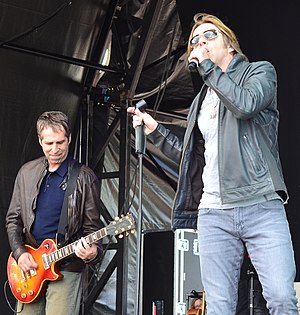
Johnny Hates Jazz
Johnny Hates Jazz (2014)
Johnny Hates Jazz er et britisk sophisti-popband, der blev dannet i 1986 og består af Clark Datchler, Calvin Hayes og Mike Nocito. Bandet blev opløst i 1992 og gendannet i 2009.